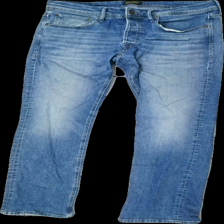
View: front
Type: Jeans
Category: Men
Brand: Jack And Jones
Colors: Blue
Material: 100% cotton
Cut: Regular
Size: 34
Season: All
Trend: Denim
Holes: Major
Damage: hål i skrevet
Damage location: middle center
Damage 2 location: middle center
Price range: <50
Recommended usage: Export
Description: blå jeans med hål i skrevet